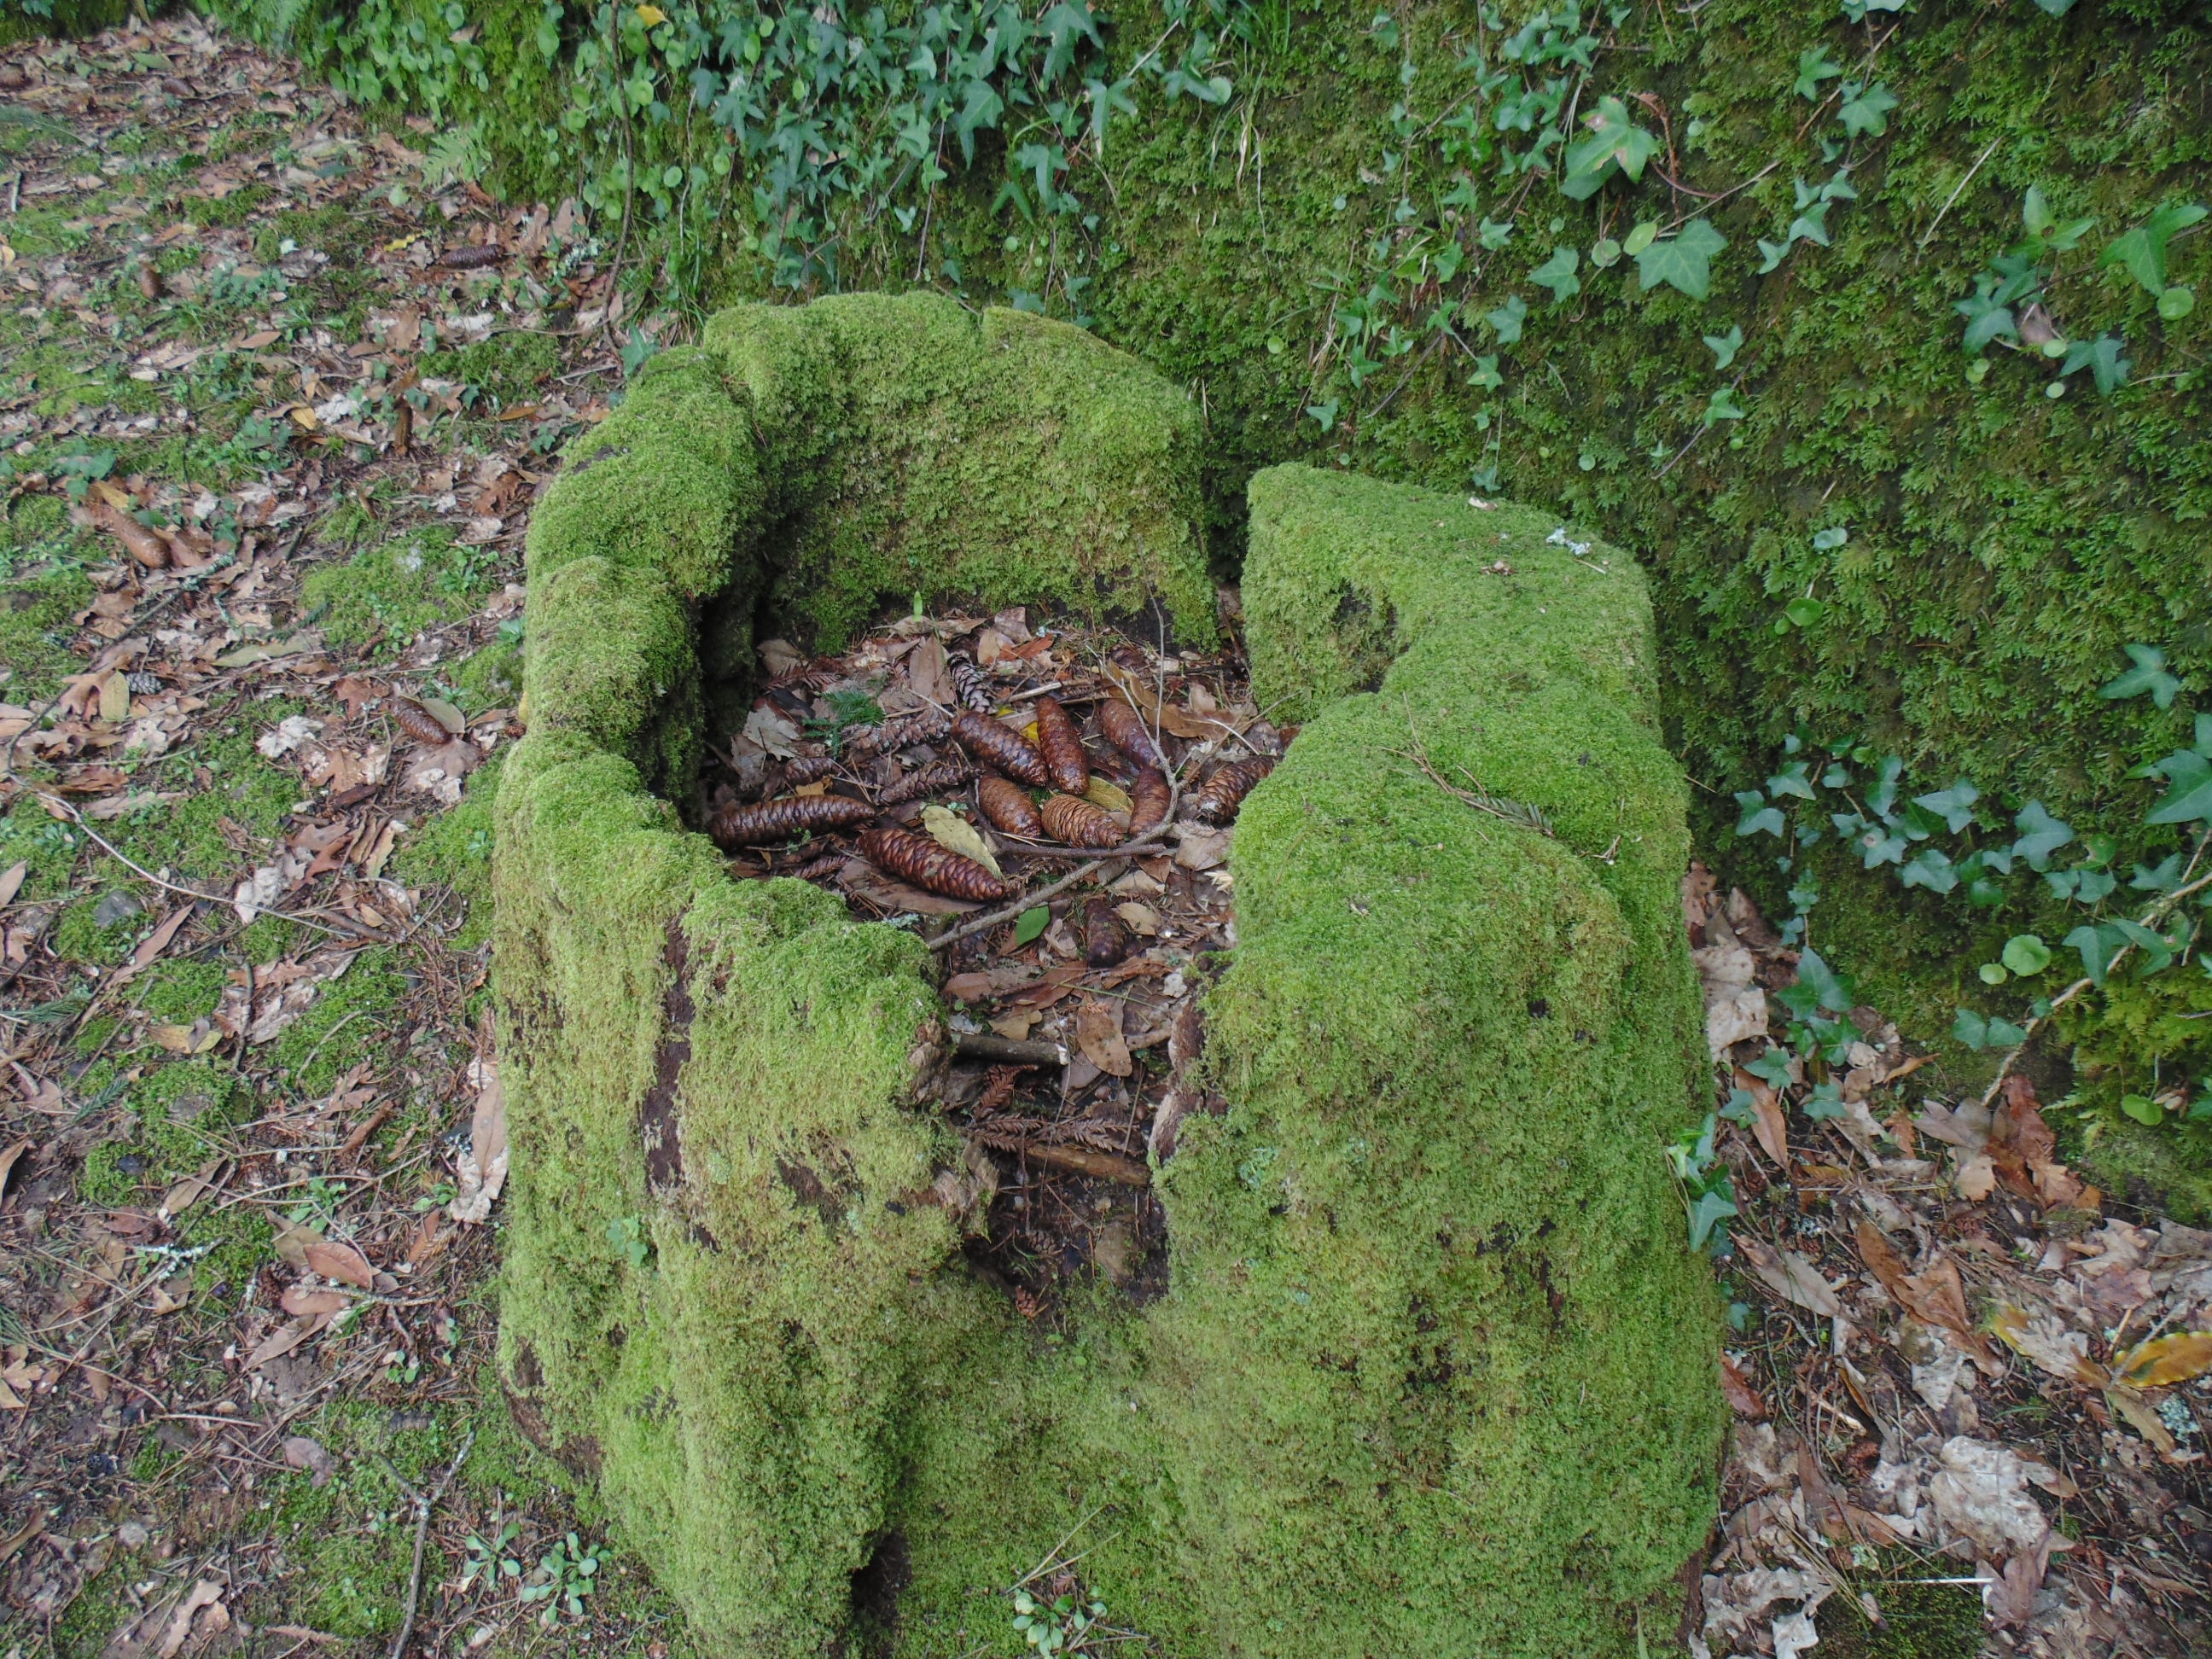
tree, forest, rock, plant, leaf, trunk, moss, green, soil, botany, flora, spruce, deciduous, woodland, tree stump, habitat, ecosystem, biome, old growth forest, natural environment, woody plant, land plant, non vascular land plant